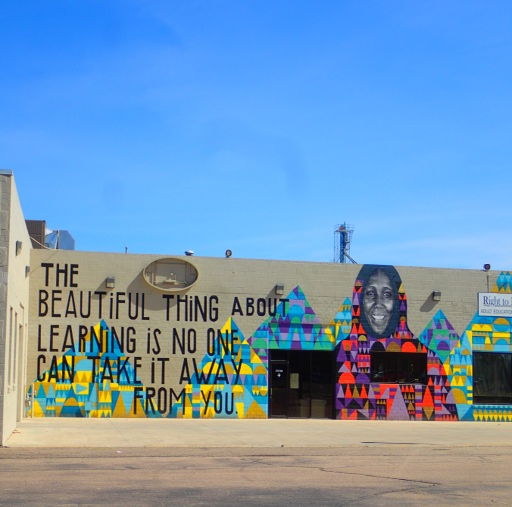
every town has its charms .